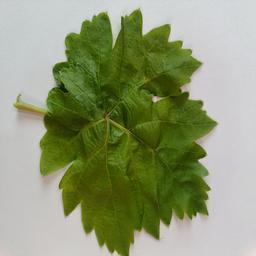
Label: Healthy Leaves